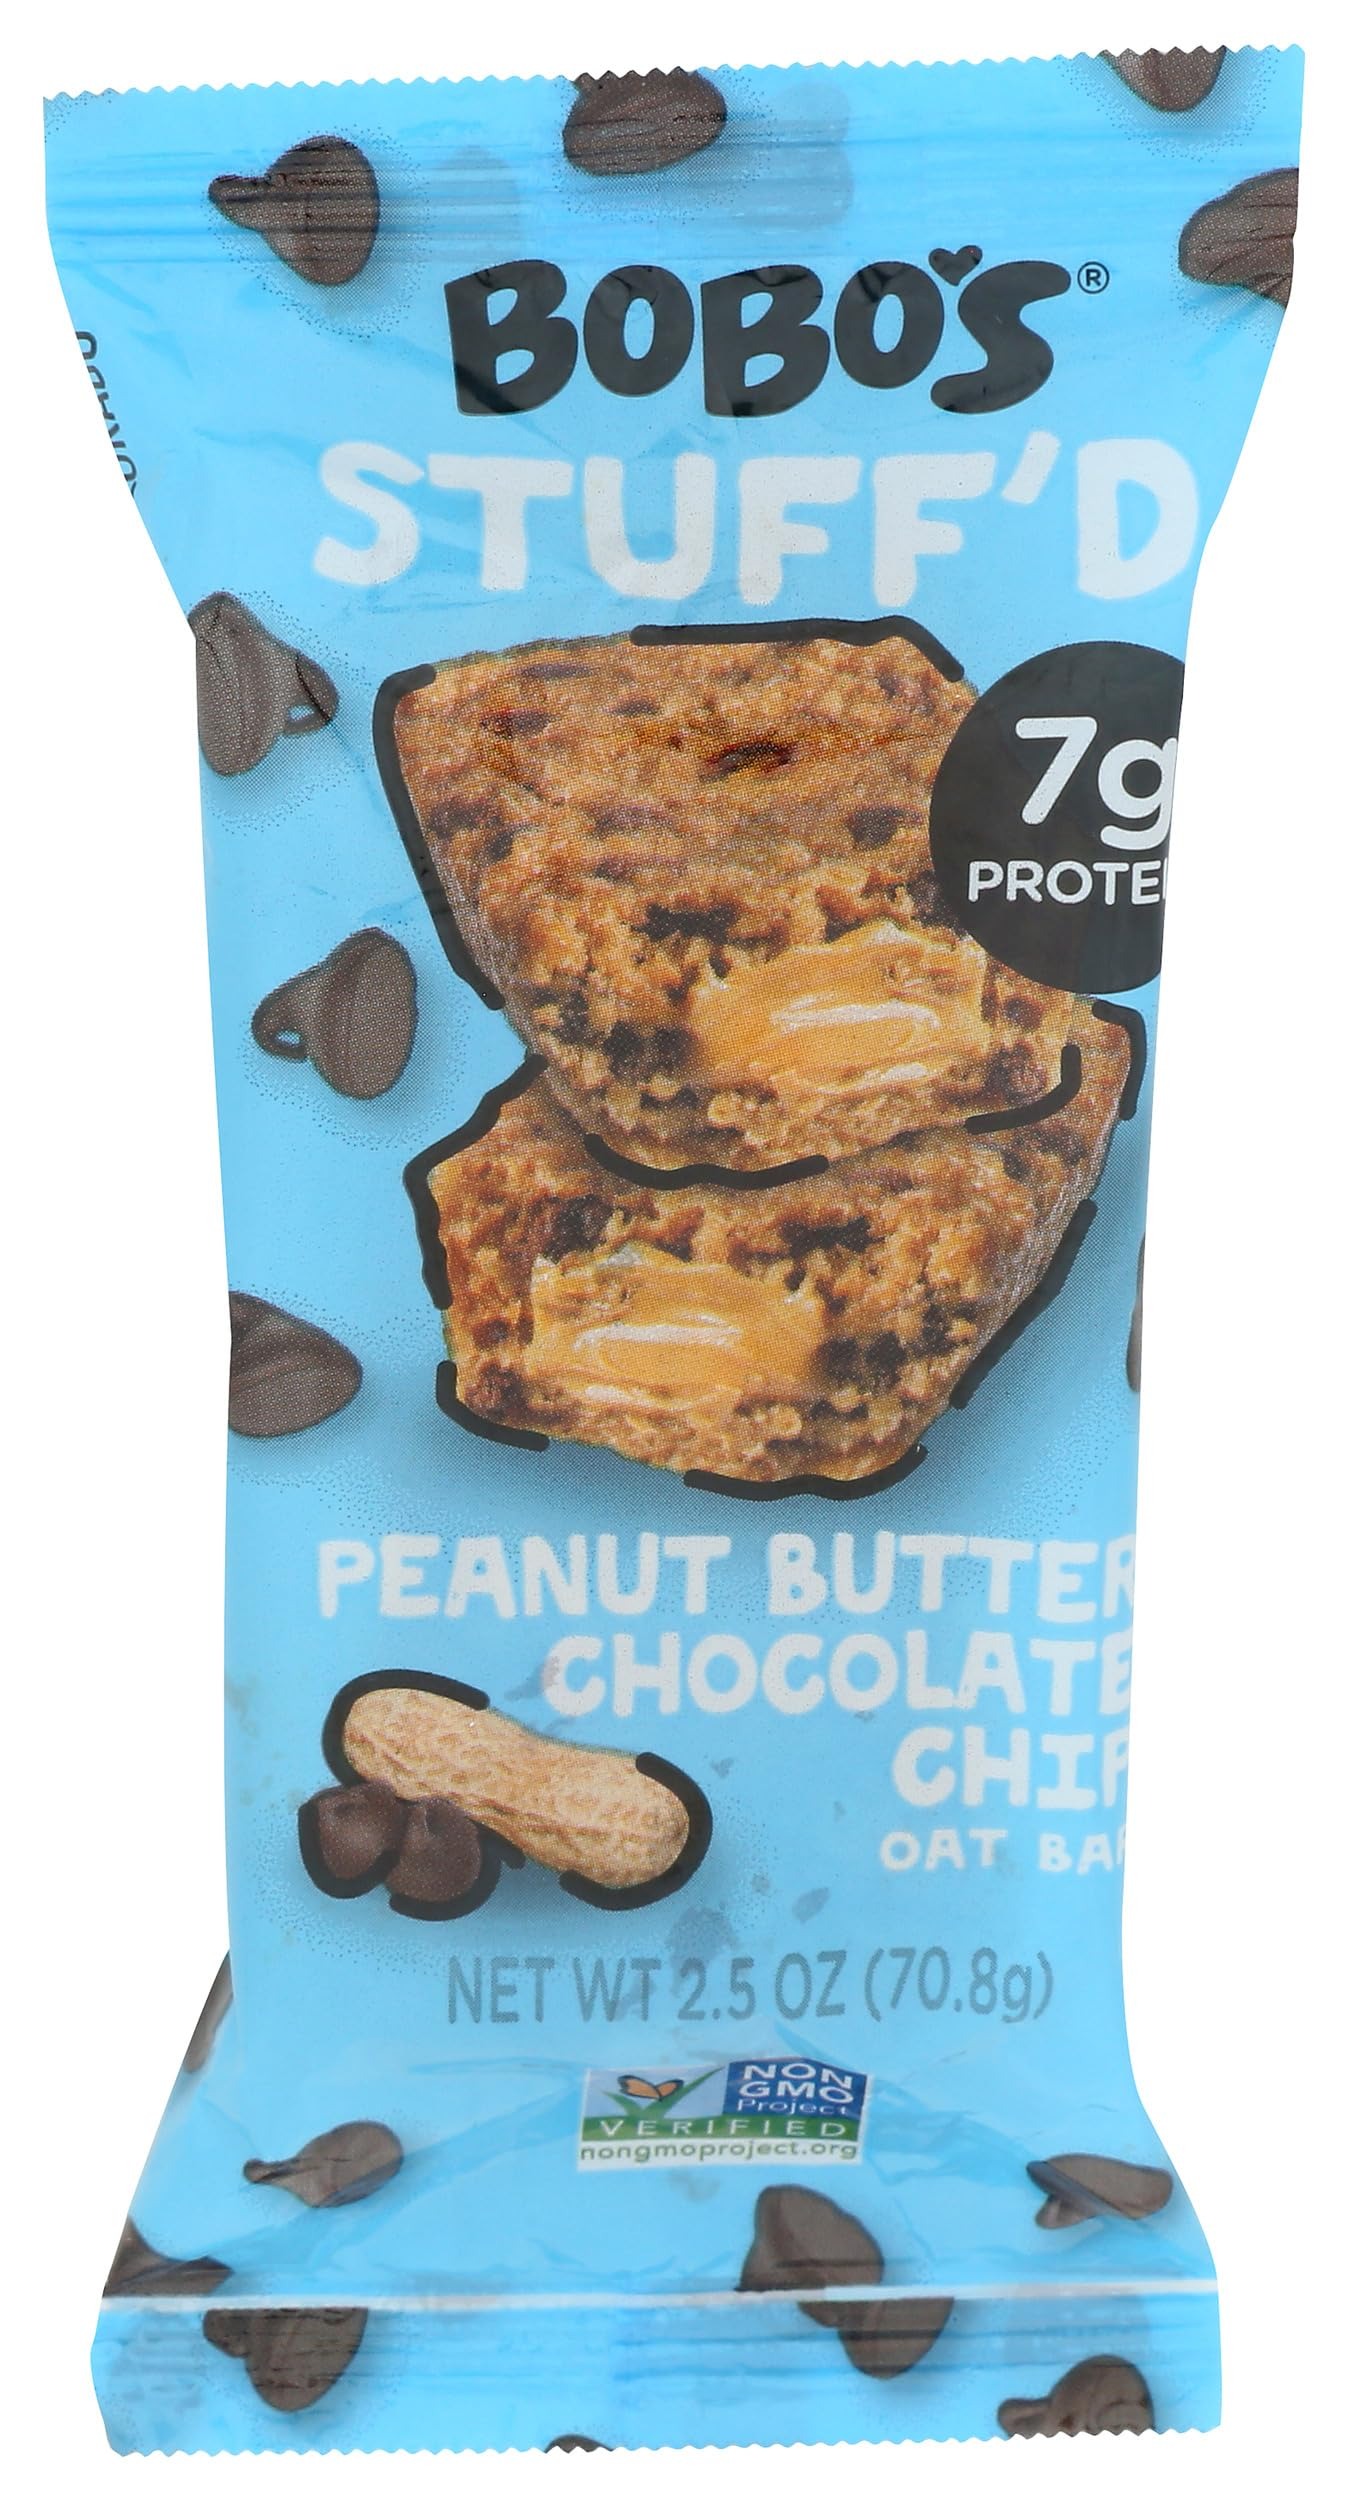
Item Name: Bobo's Oat Bars, Chocolate Chip Peanut Butter Filled, 2.5 Ounce
Product Description: Oat Bar - Peanut Butter Filled Chocolate Chip
Value: 1.0
Unit: Count

Price: 41.445